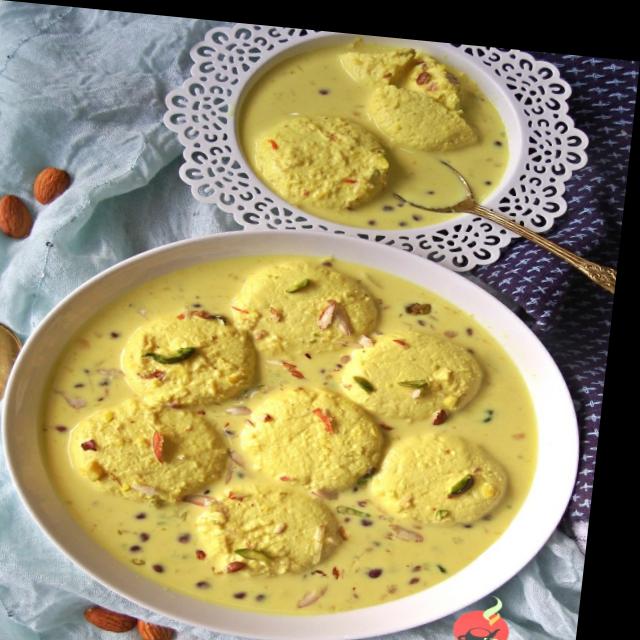
Dish: ras_malai